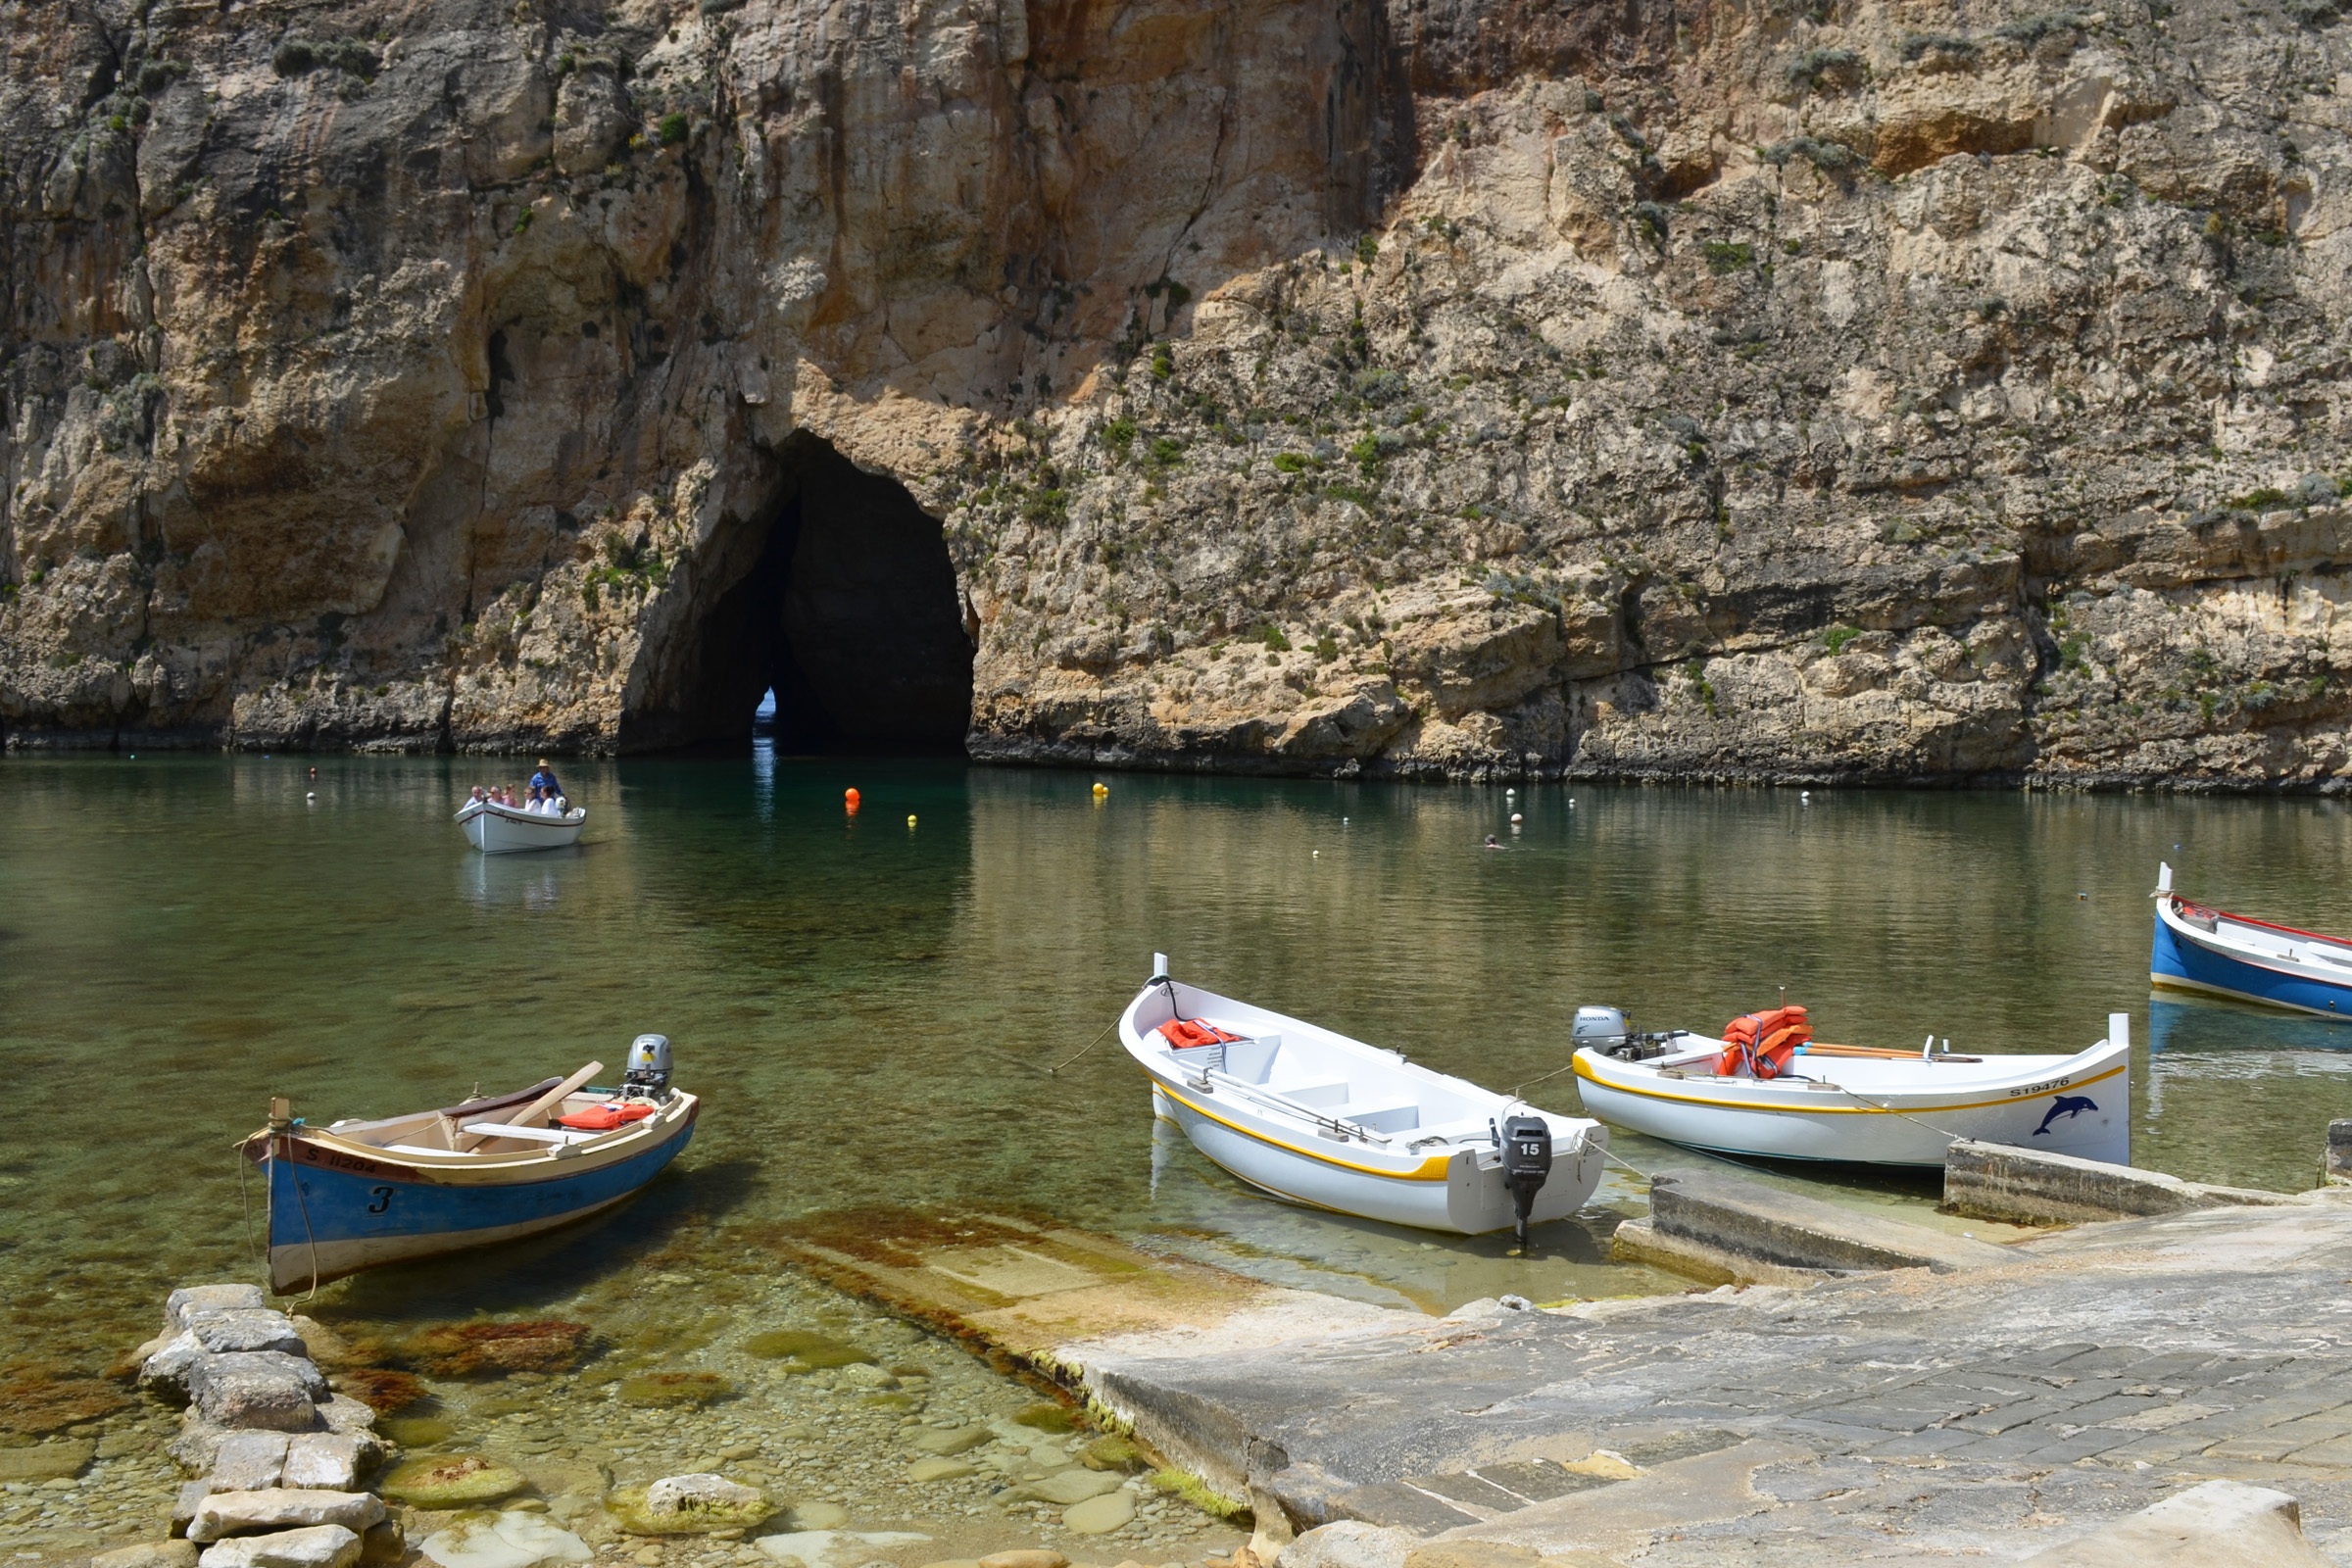
sea, coast, water, boat, pier, river, summer, canoe, vehicle, bay, port, waterway, grotto, boating, boats, malta, watercraft, landform, watercraft rowing